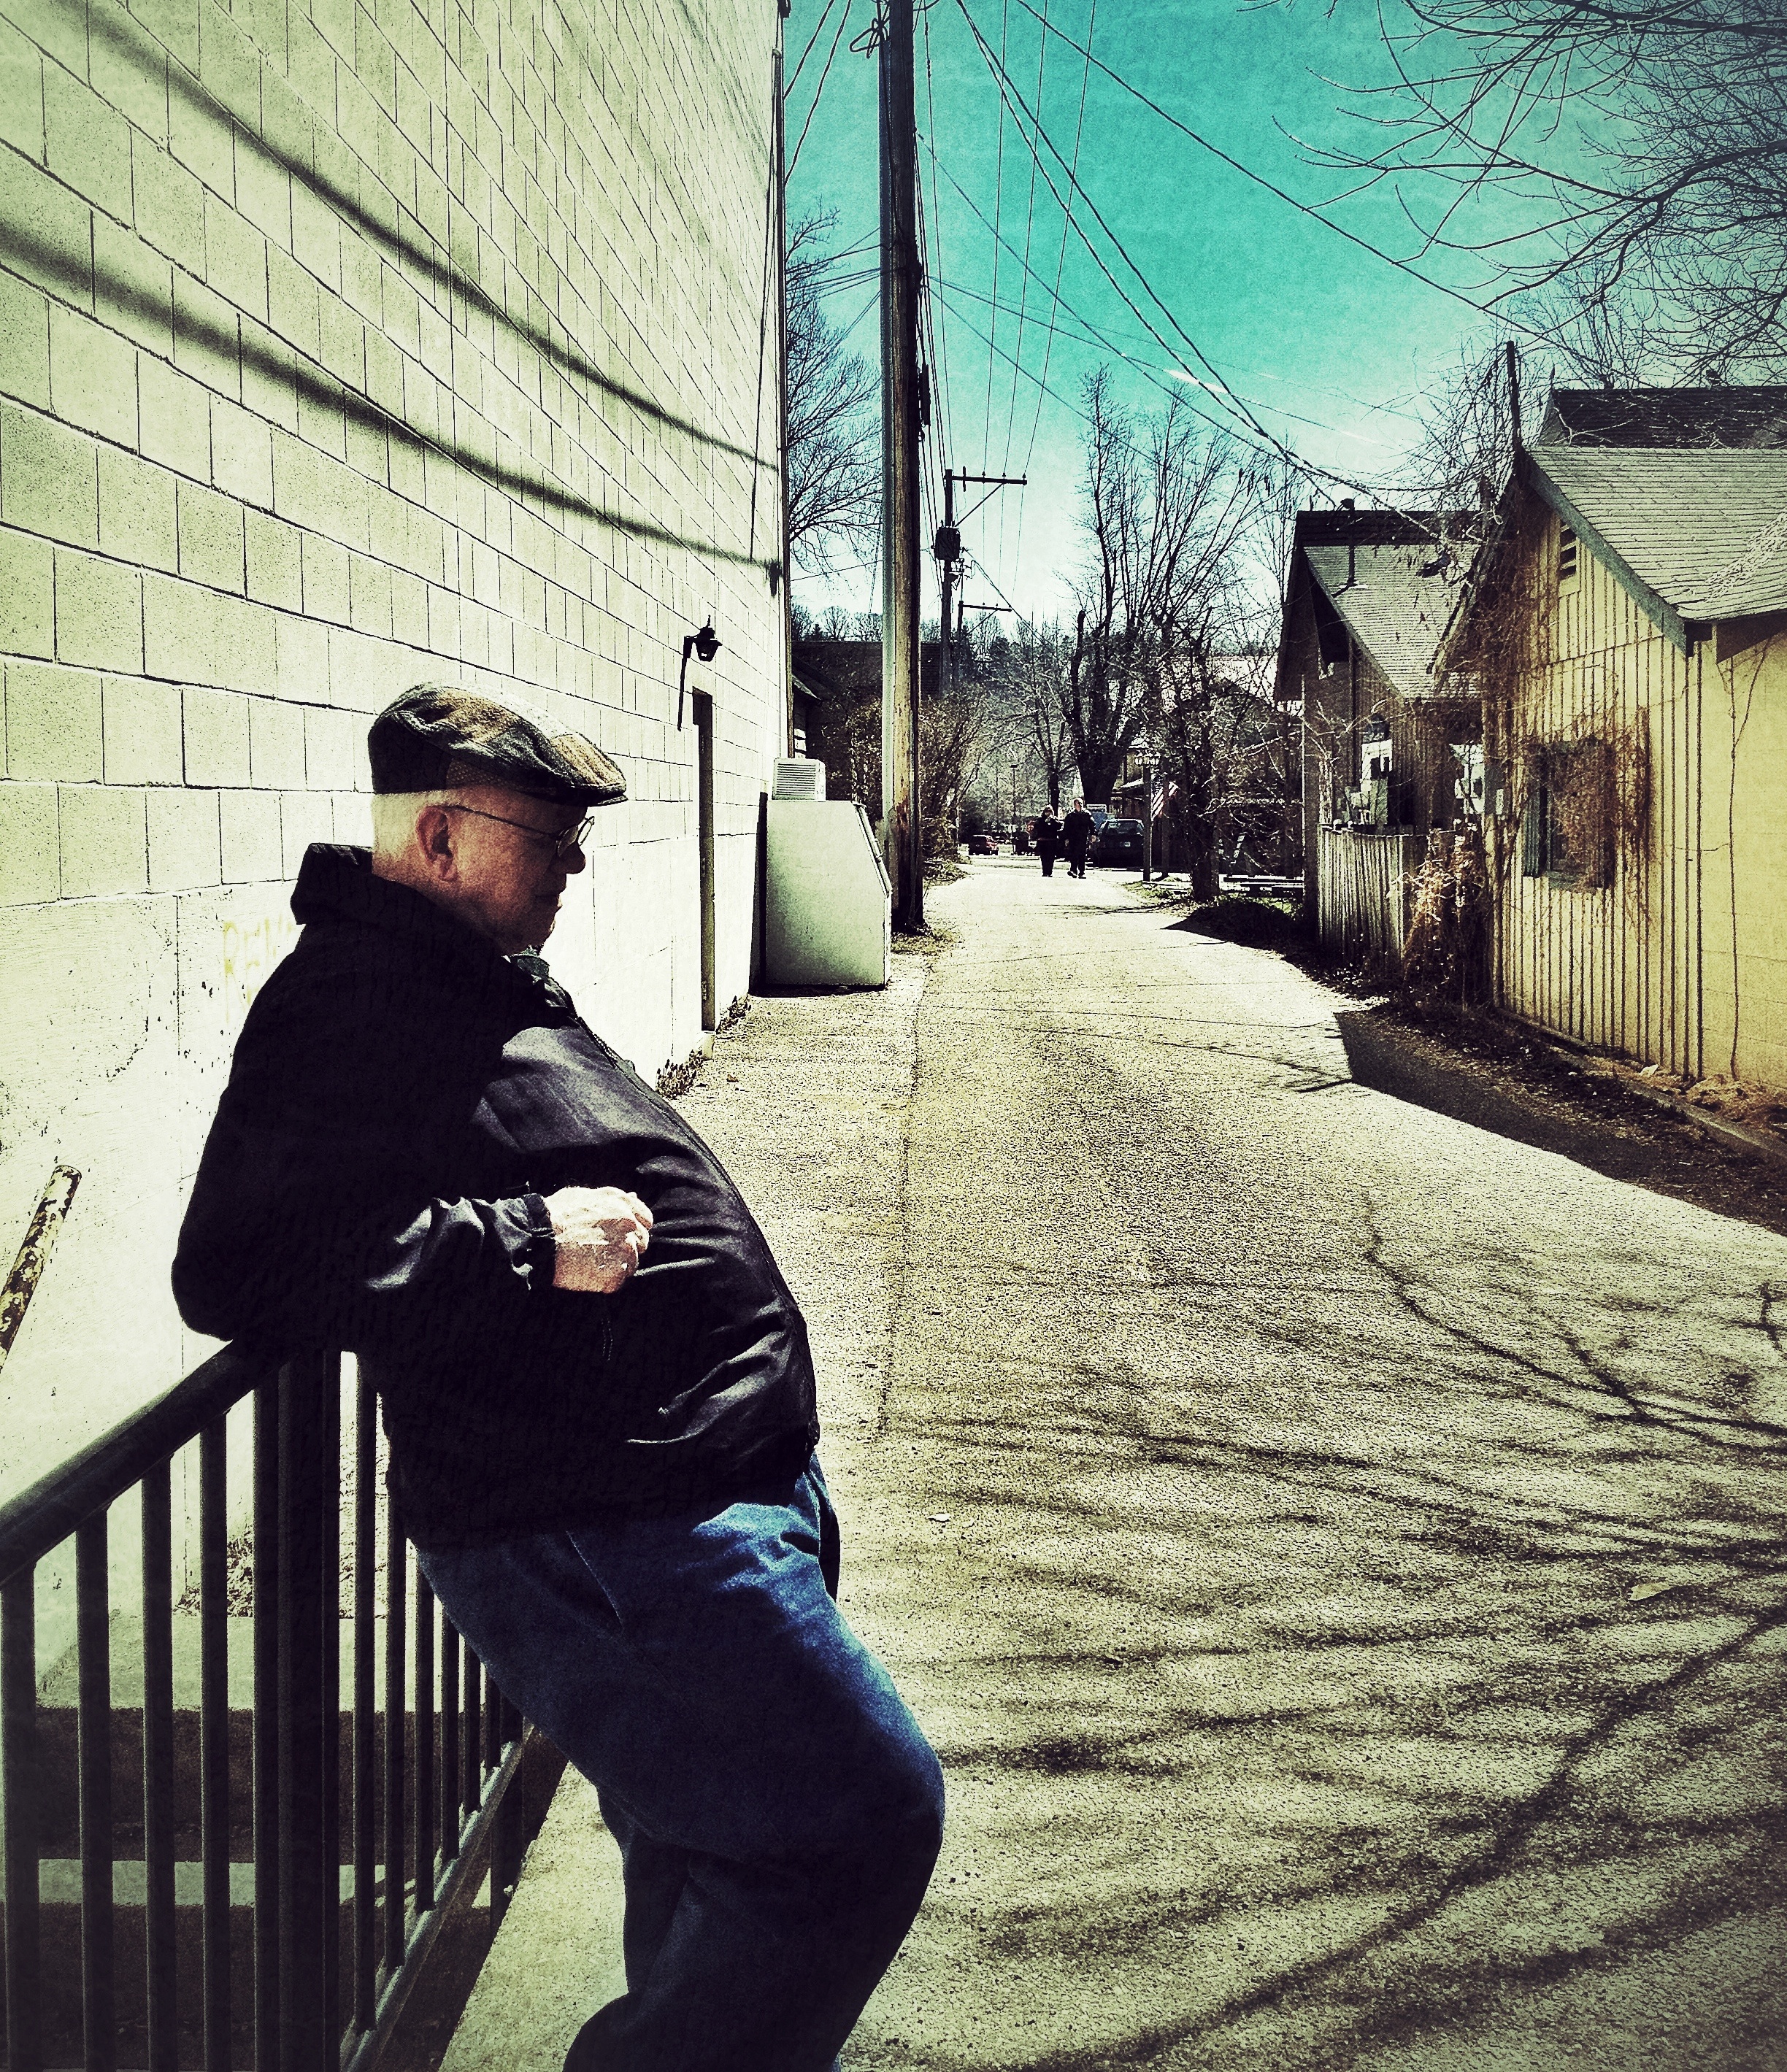
road, street, spring, color, infrastructure, photograph, snapshot, image